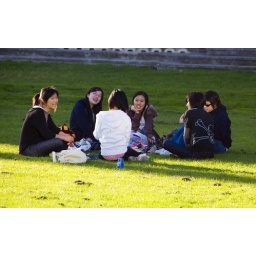
Some girls just sitting in the grounds of The Royal Pavillion in Brighton.